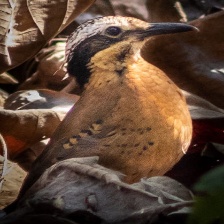
Species: EARED PITA
Scientific name: HYDRORNIS PHAYREI